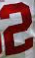
Number: 2